Second Battle of Komárom (1849)

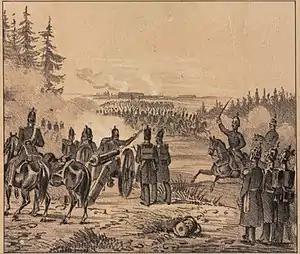
Attack of the Hungarian Hussars against the Russian division in the Battle of Komárom from 2 July 1849. Scenen aus dem ungarischen Feldzuge 1848 und 1849 (Detail)

The duel between the Hungarian and the Austrian artilleries was still going on, when at 2 p.m. Wohlgemuth received Haynau's order to retreat to the Austrian camp by Mocsa, and the Russian Panyutyin division to retreat to the Csém-farm to rest and to have their lunch. But Wohlgemuth did not executed immediately Haynau's order, because the artillery duel was still going on. So the IV. corps remained on its position until 4 p.m., and continued to fight against the Hungarians, despite Haynau's repeated orders to retreat. Then around 4 p.m., when according to Wohlgemuth's post-battle report, the Hungarian cannons stopped firing back, he ordered his troops to retreat to Mocsa, sending back to Benedek's brigade the cavalry regiment and cavalry battery borrowed from him earlier.